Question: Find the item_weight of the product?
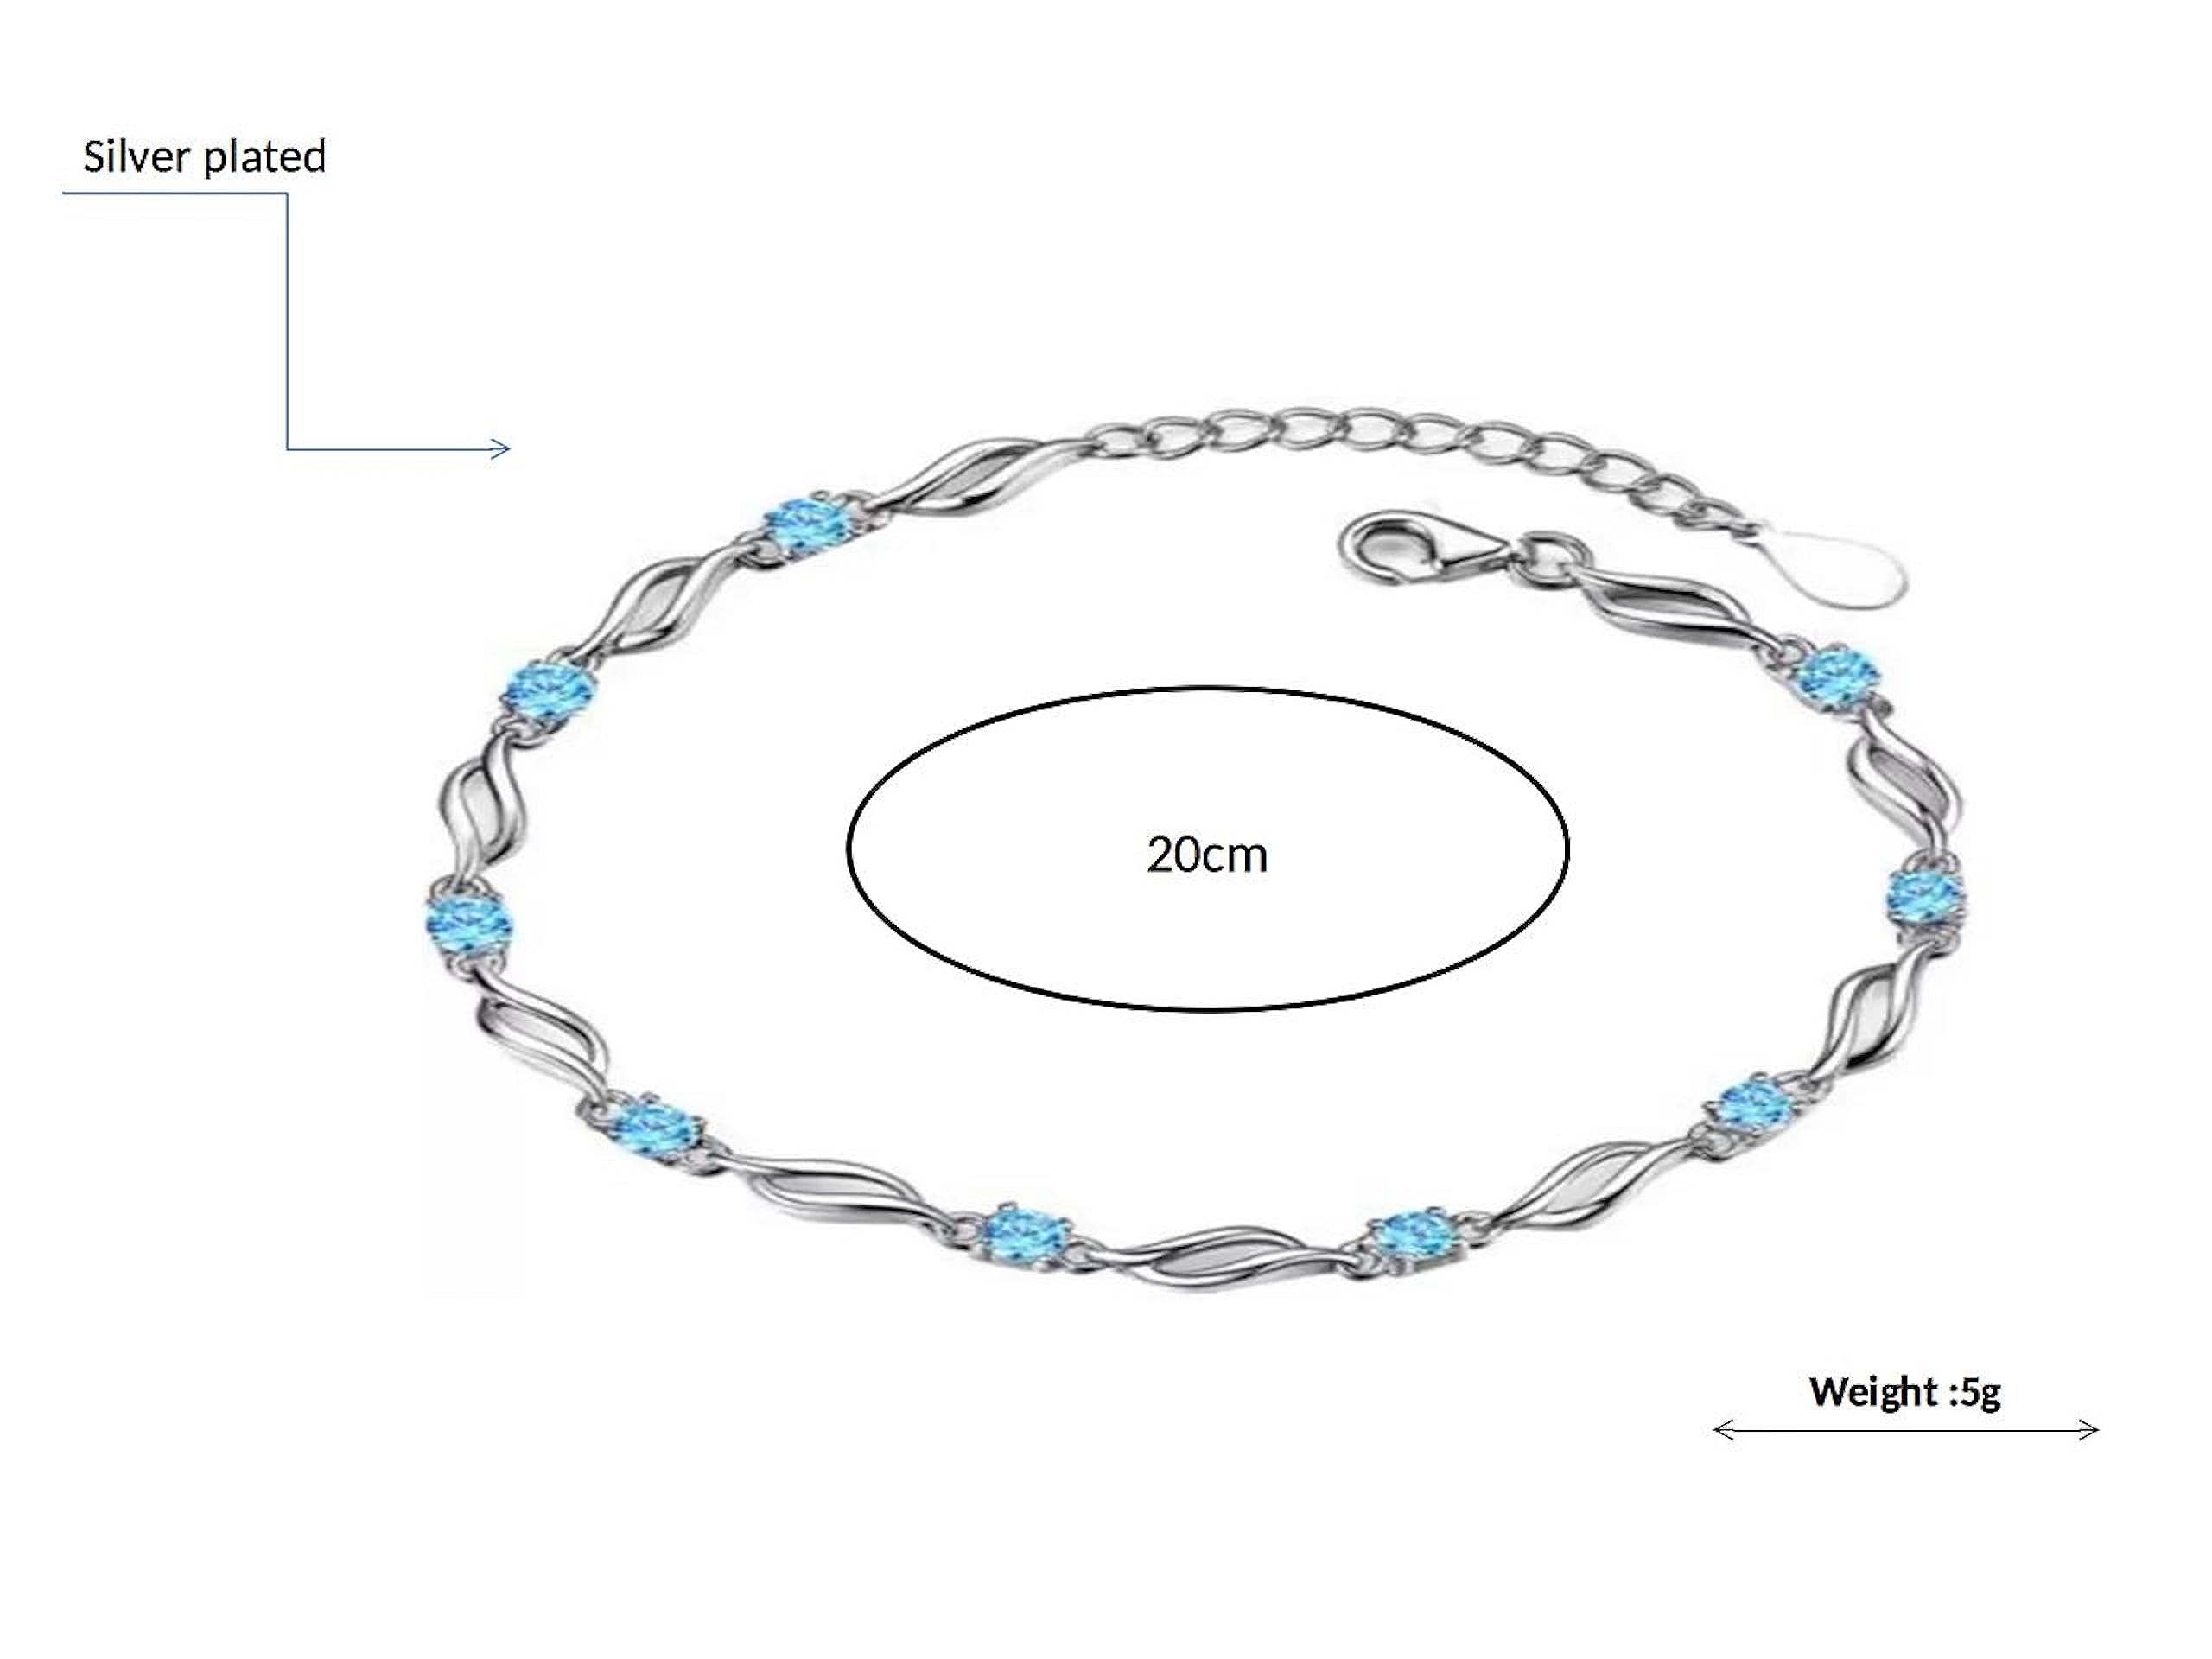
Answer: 5.0 gram